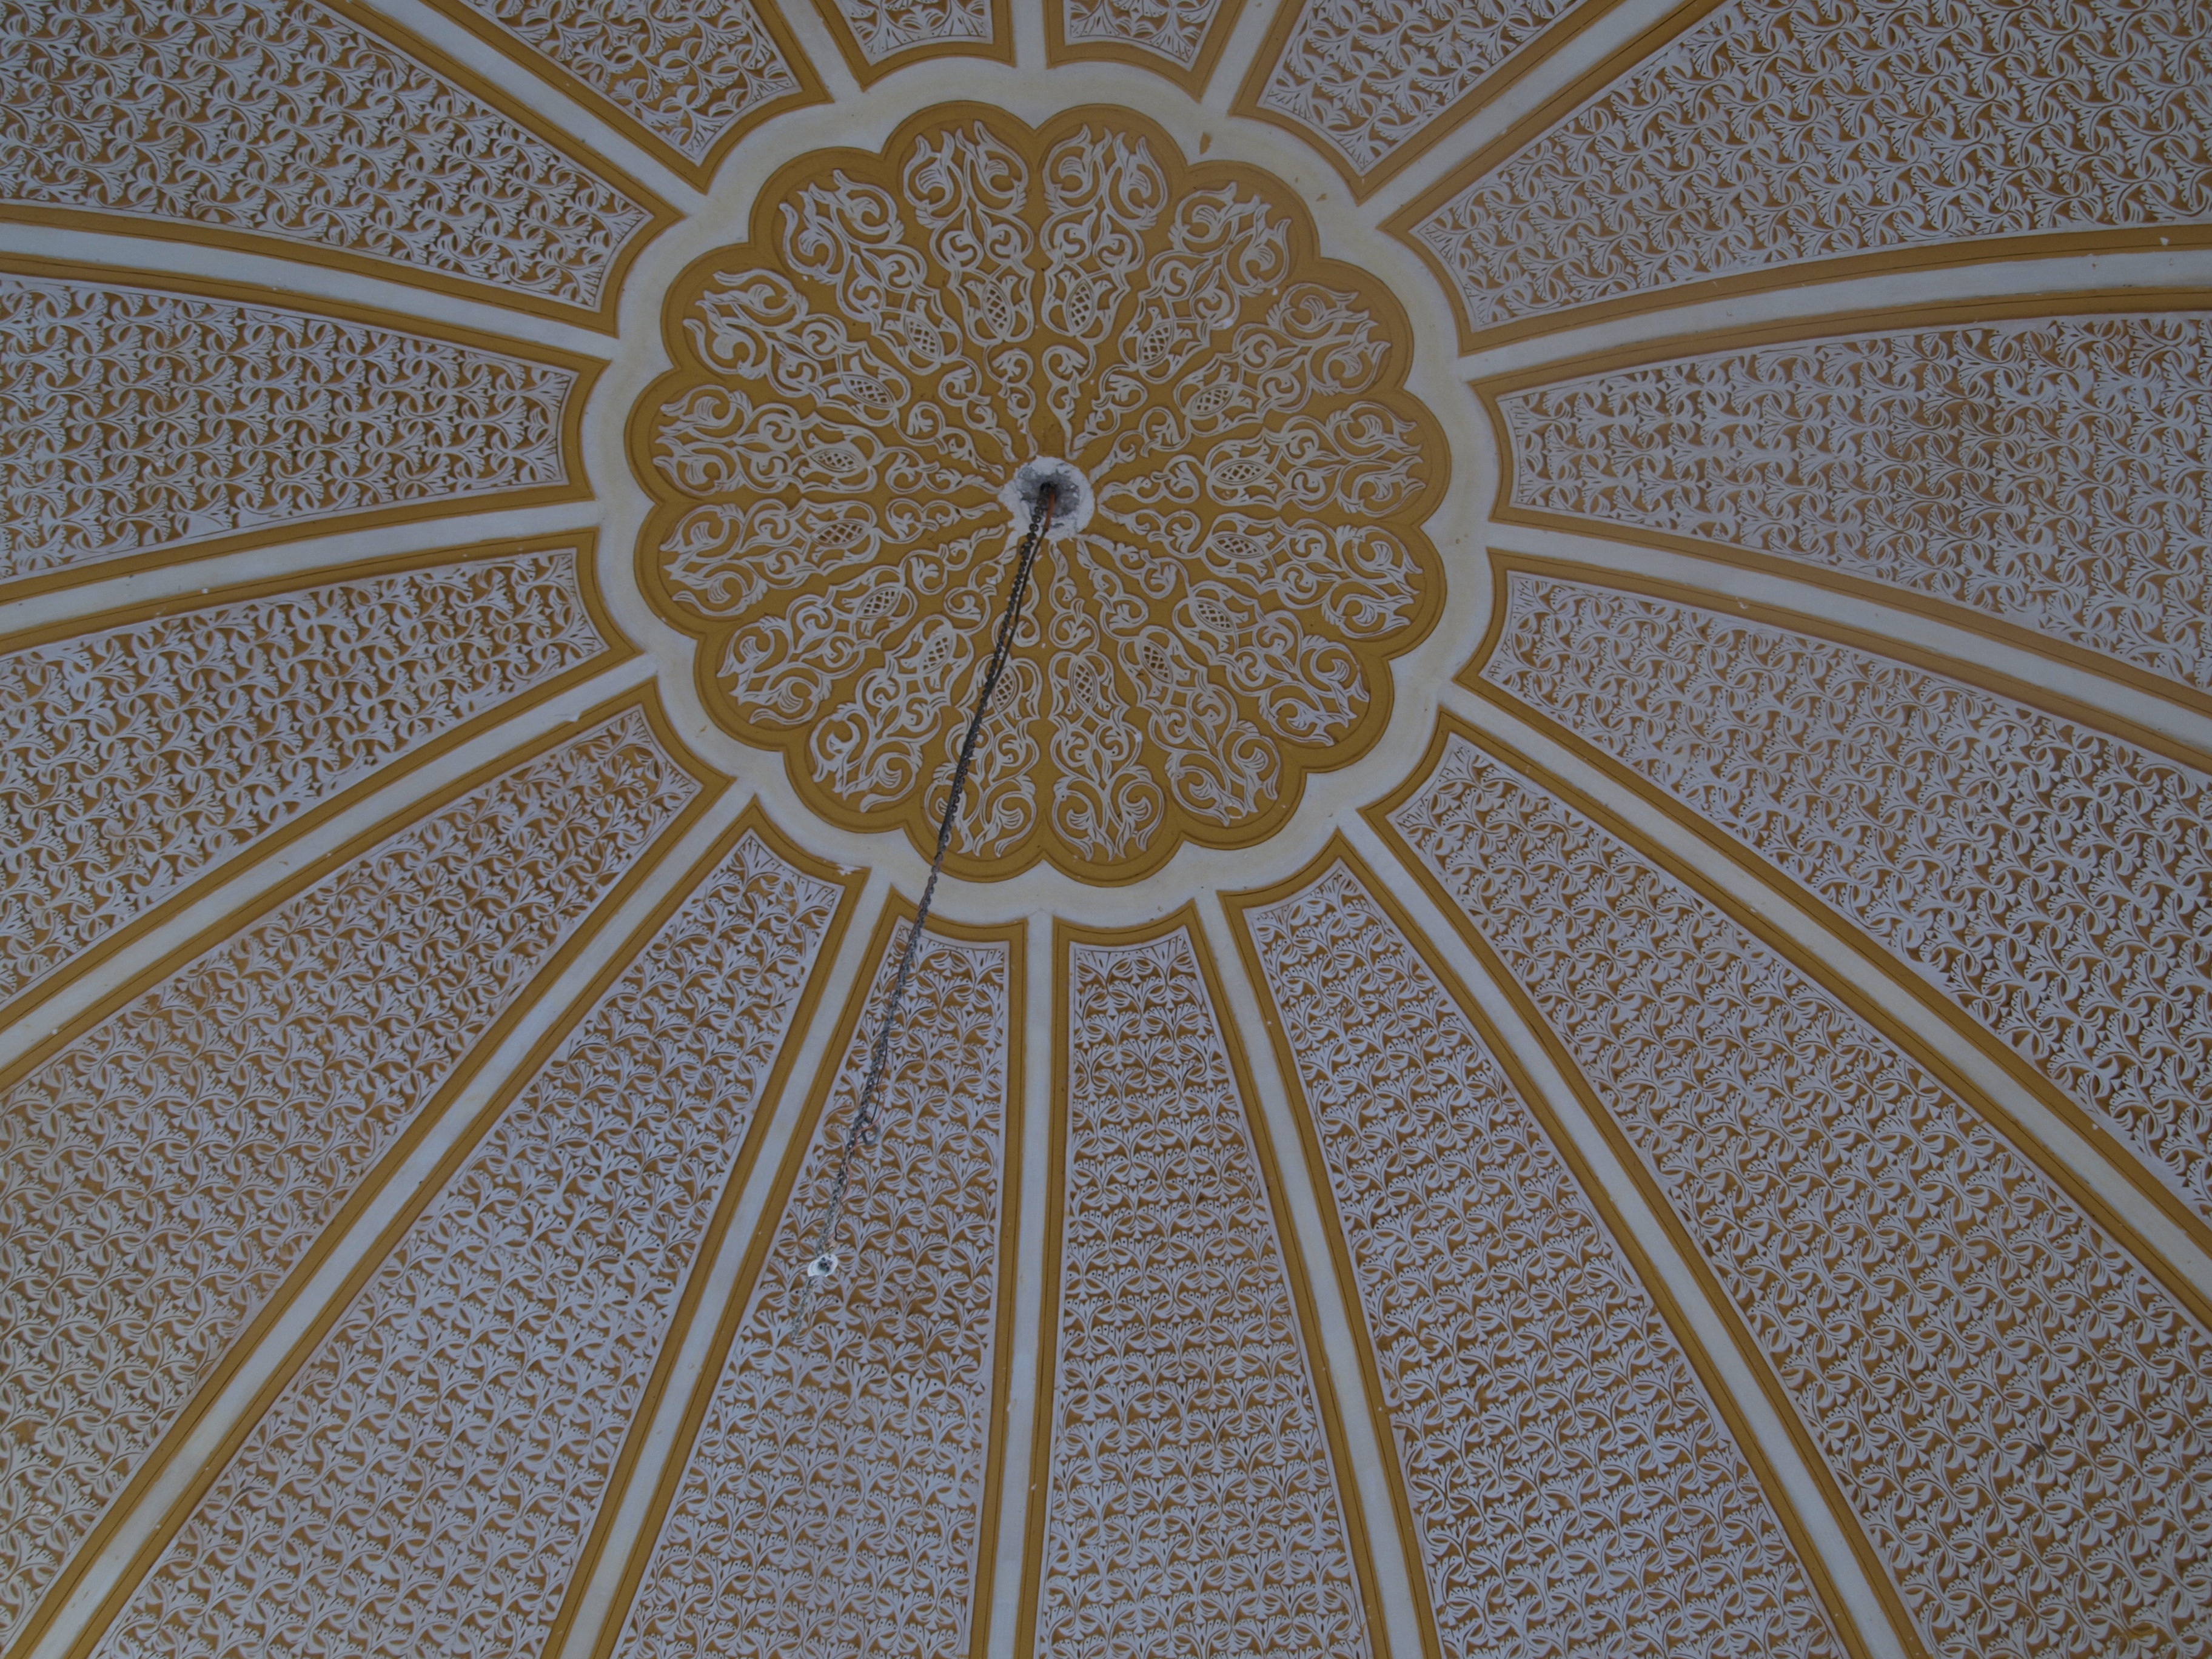
structure, wood, floor, ceiling, pattern, line, circle, art, design, symmetry, dome, carving, shape